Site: brandenburg
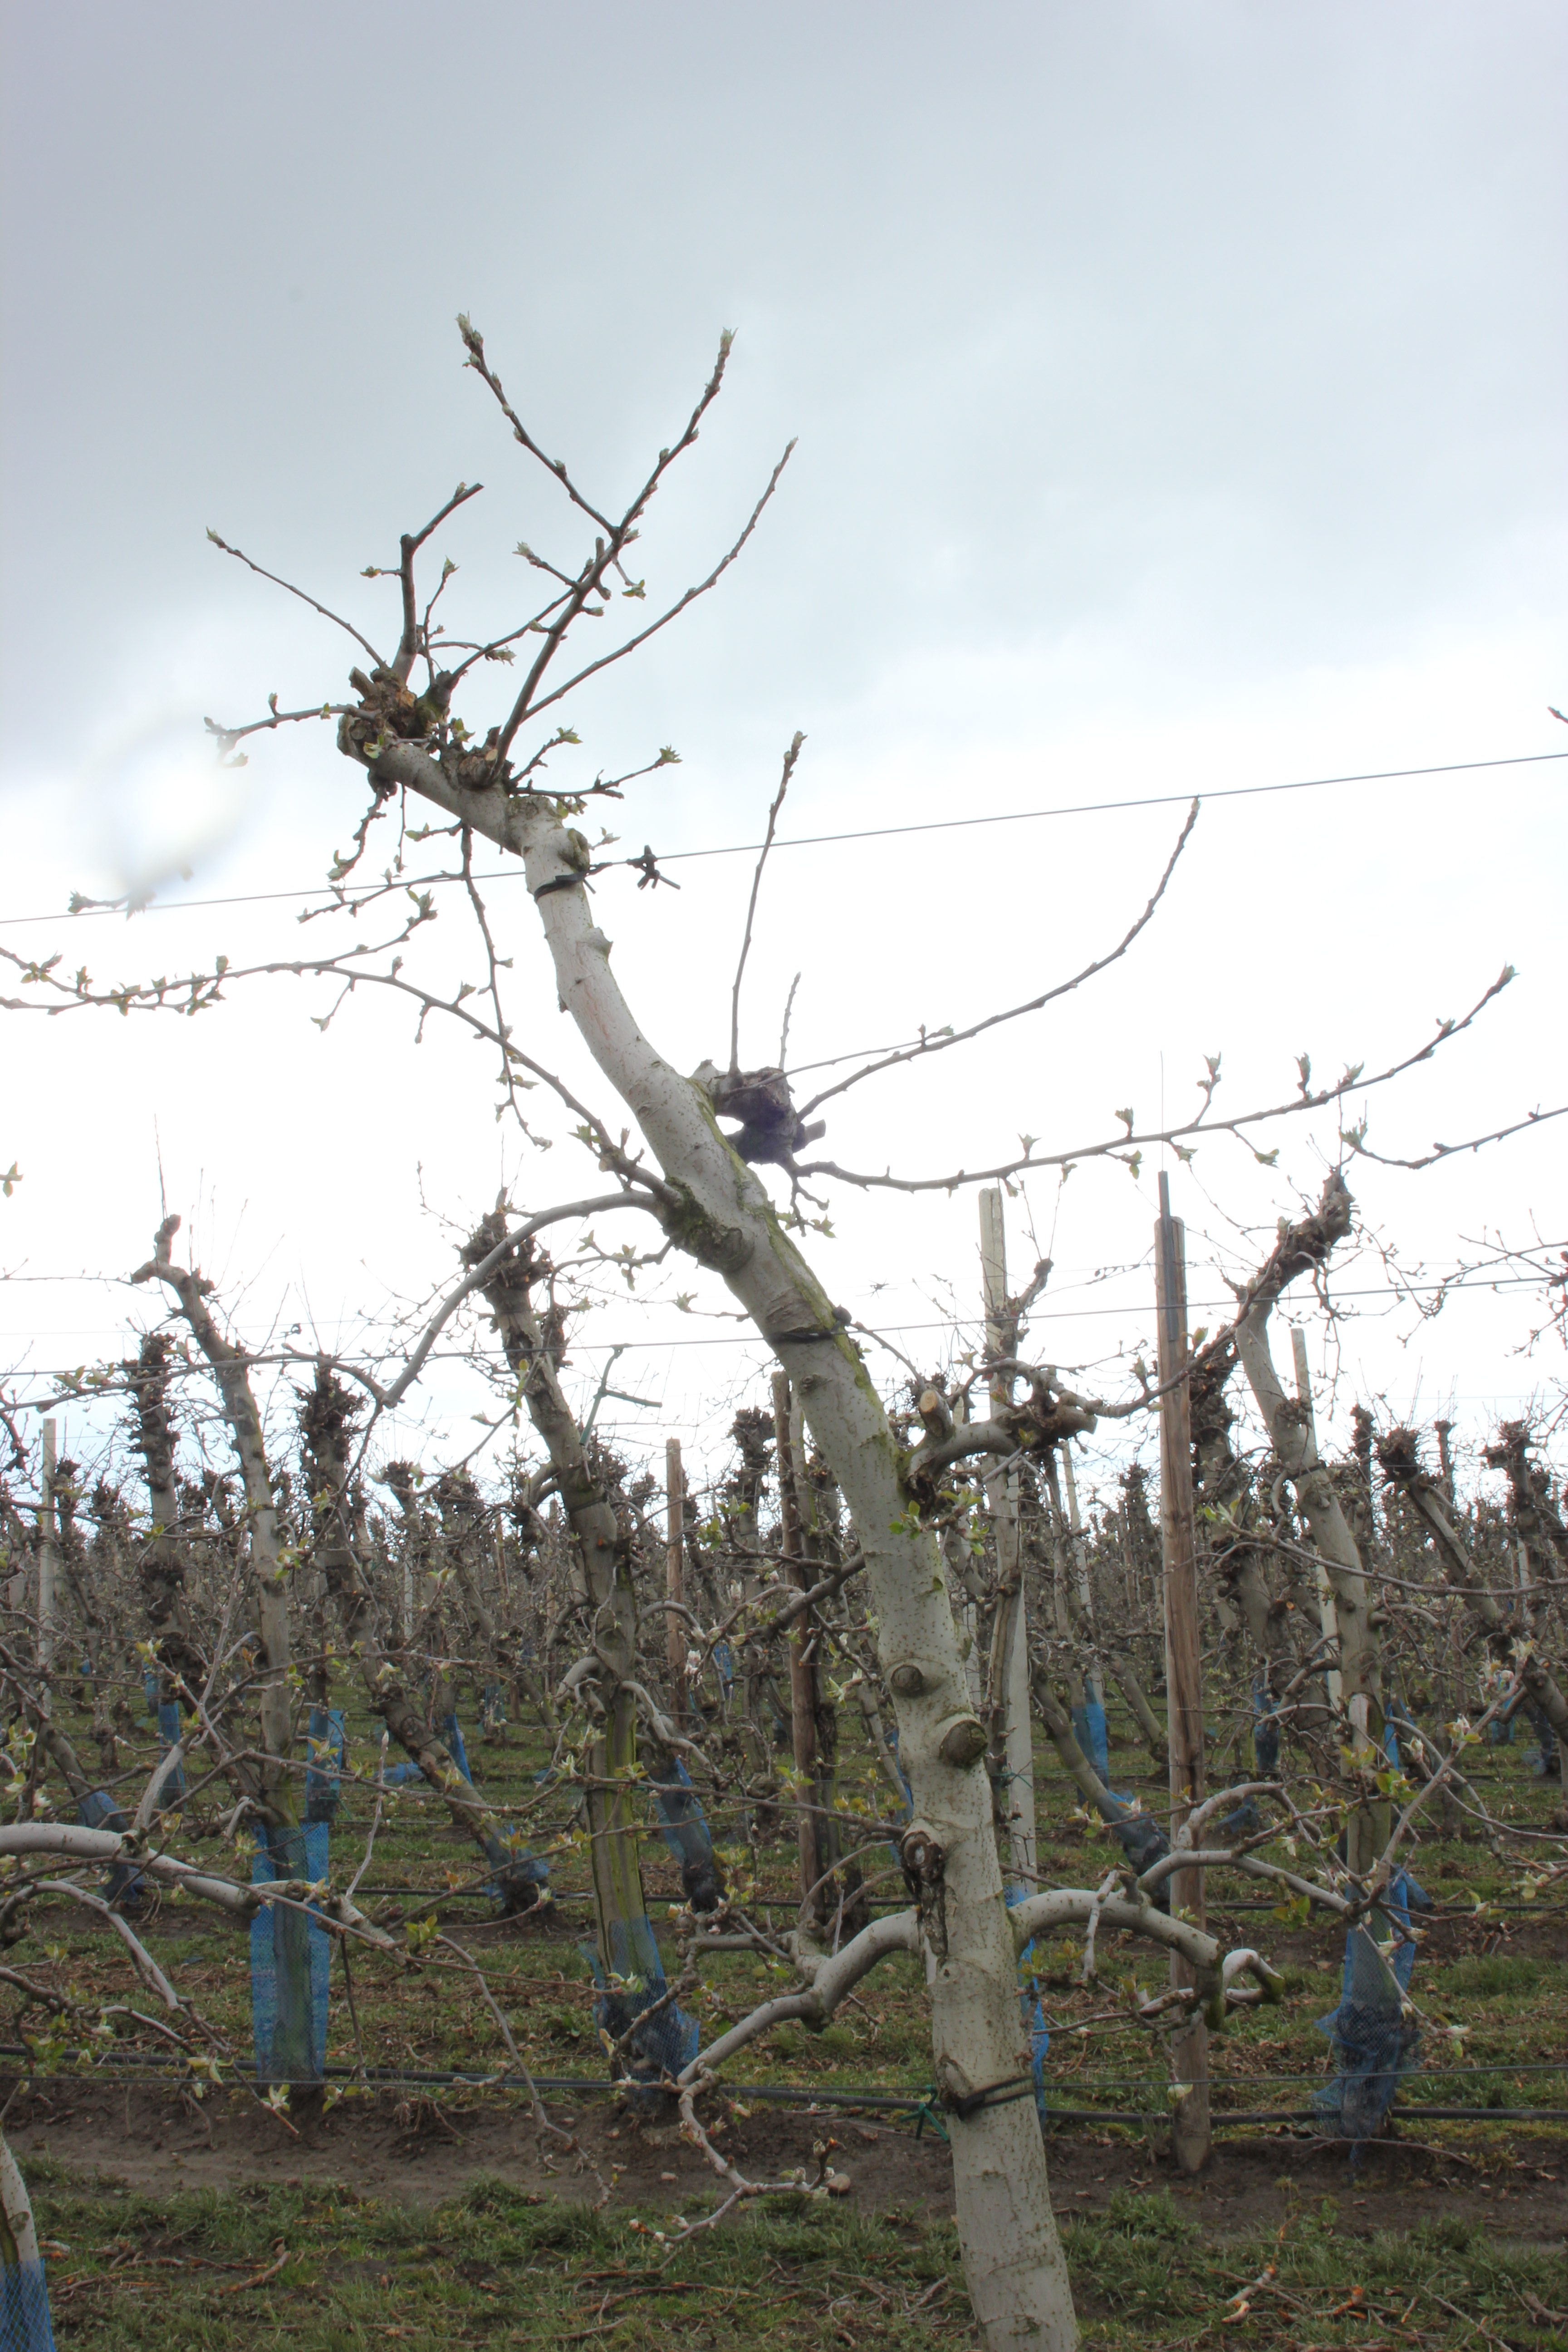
Growth stage (BBCH 55): Inflorescence emergence